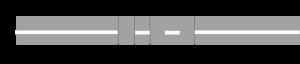
Le marquage des routes en milieu urbain permet de délimiter les voies de circulation afin de mieux utiliser l'espace roulable en canalisant le trafic.